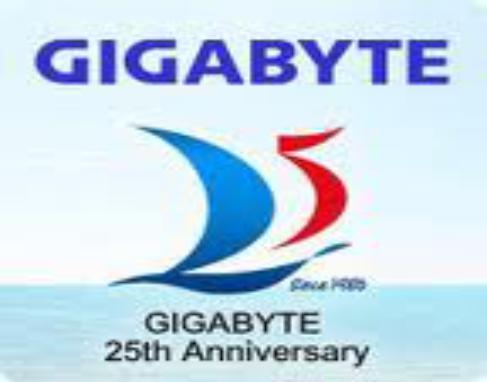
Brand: Gigabyte
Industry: Electronic